Henry Marc Brunel

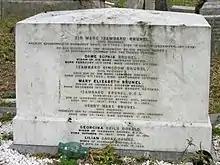
Brunel family grave in Kensal Green Cemetery.

Brunel was elected a Member of the Institution of Civil Engineers on 6 March 1877, and was a Member of the Institution of Mechanical Engineers and Institution of Naval Architects.